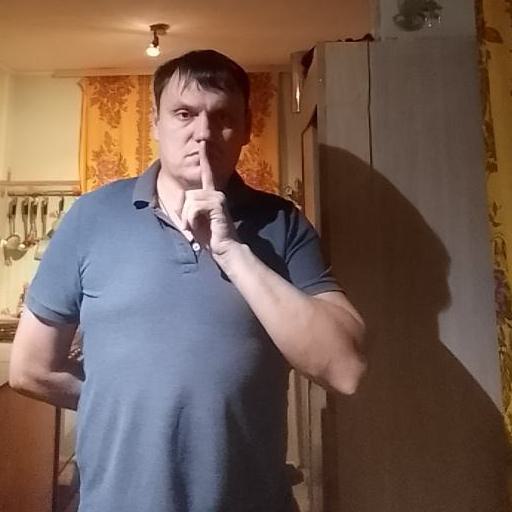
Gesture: mute